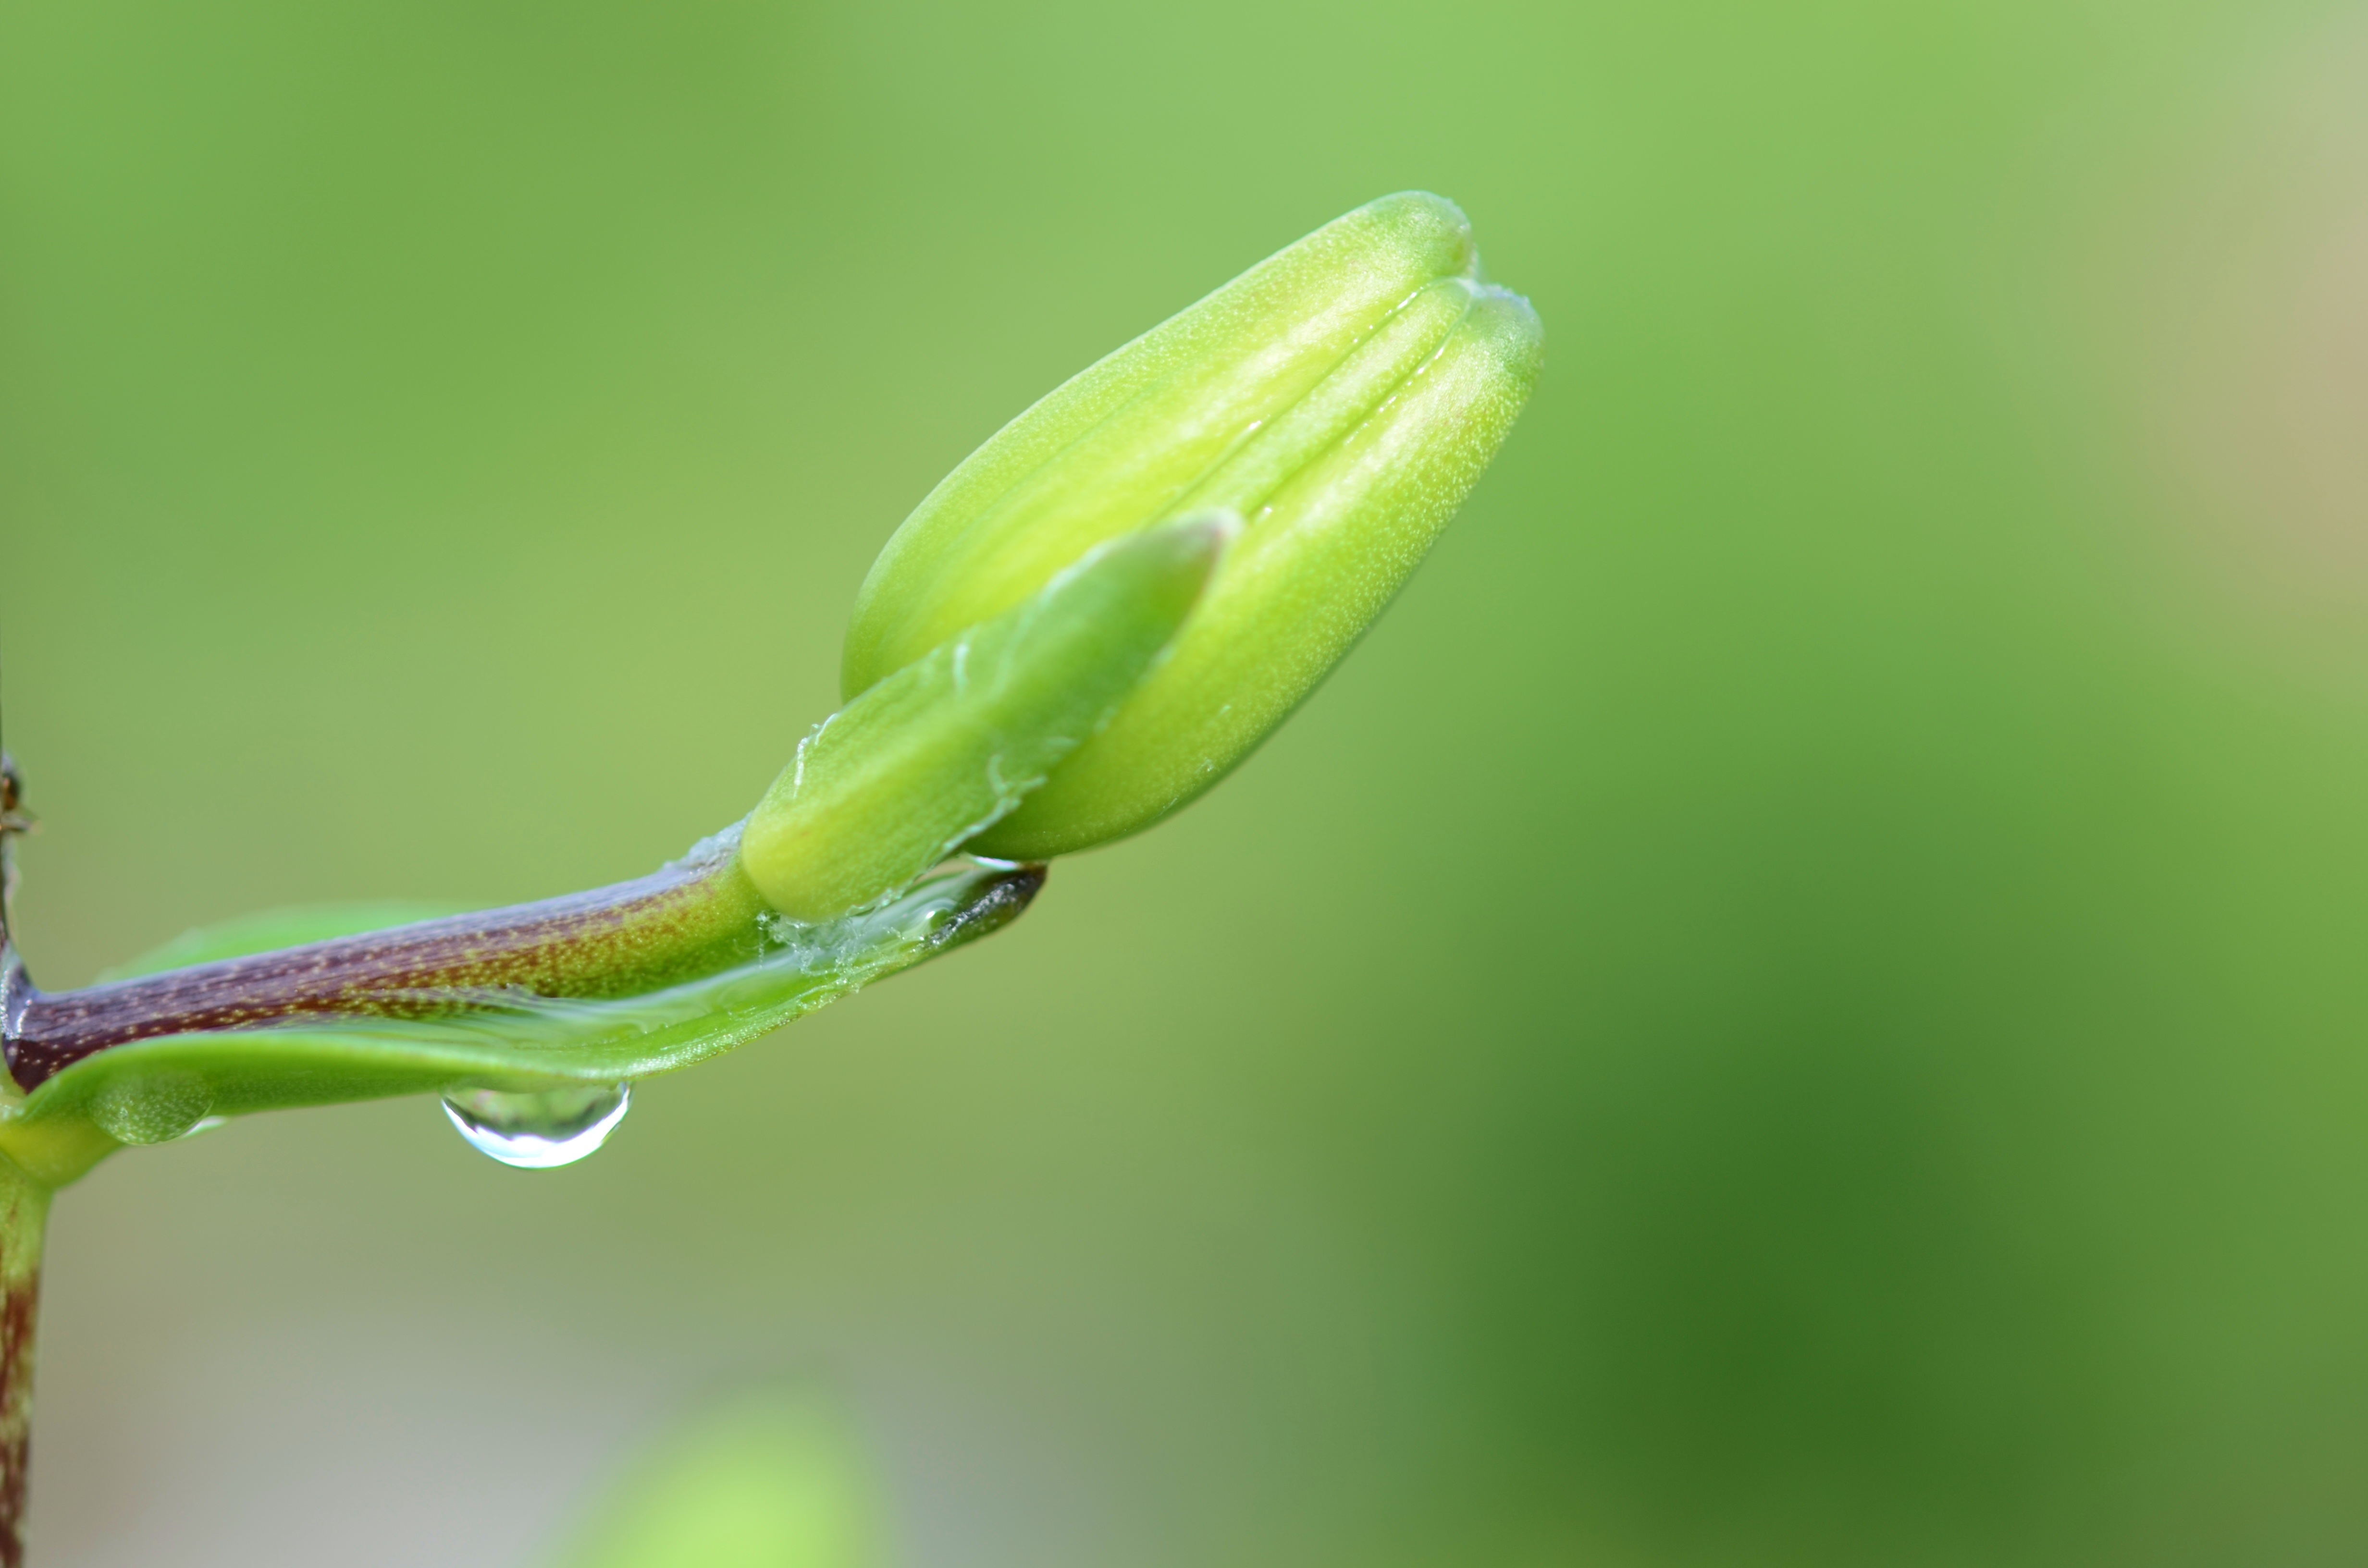
nature, branch, blossom, plant, photography, leaf, flower, petal, bloom, summer, green, macro, natural, waterdrop, blooming, yellow, garden, flora, close up, mantis, bud, macro photography, plant stem